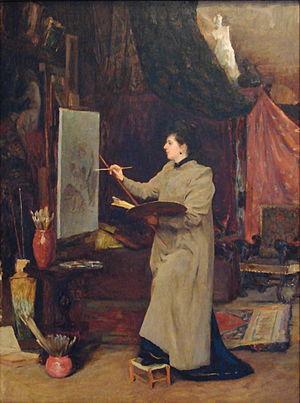
Mir Iskousstva ou Le Monde de l'art est une revue mensuelle illustrée, qui est parue à Saint-Pétersbourg, en Russie, de 1898 à 1904, dont les auteurs se sont consacrés à la diffusion de l'œuvre picturale et littéraire des symbolistes russes et du mouvement Mir iskousstva.